Acropole Hotel

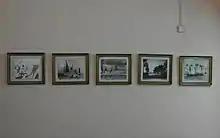
Gallery of historical images in the hotel restaurant (2015) with the photo of a now nearly extinct northern white rhinoceros in the centre.

This trend also affected the business of the Pagoulatos family: In 1967, the closed their confectionery shop after it was damaged in an anti-government protest. In the same year, Panagiotis Pagoulatos died and his three sons Athanasios ("Thanasis"), George, and Gerasimos (better known as "Makis" or "Mike", who was born in the Acropole) took over the business: